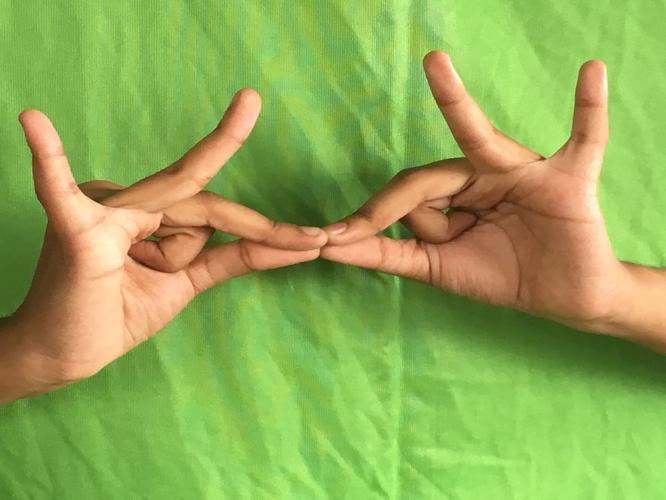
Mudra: Sakata
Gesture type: double_hand